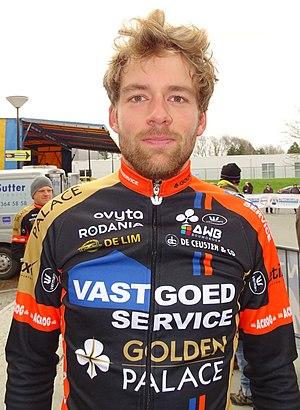
Reportage réalisé le mercredi 1er avril à l'occasion du départ de la deuxième étape des Trois jours de La Panne 2015 à Zottegem, Belgique.
Sander Cordeel, né le 7 novembre 1987 à Saint-Nicolas, est un coureur cycliste belge, membre de l'équipe DCR.